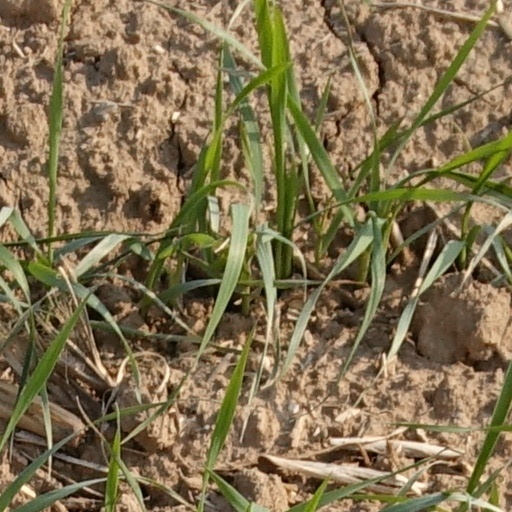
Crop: wheat